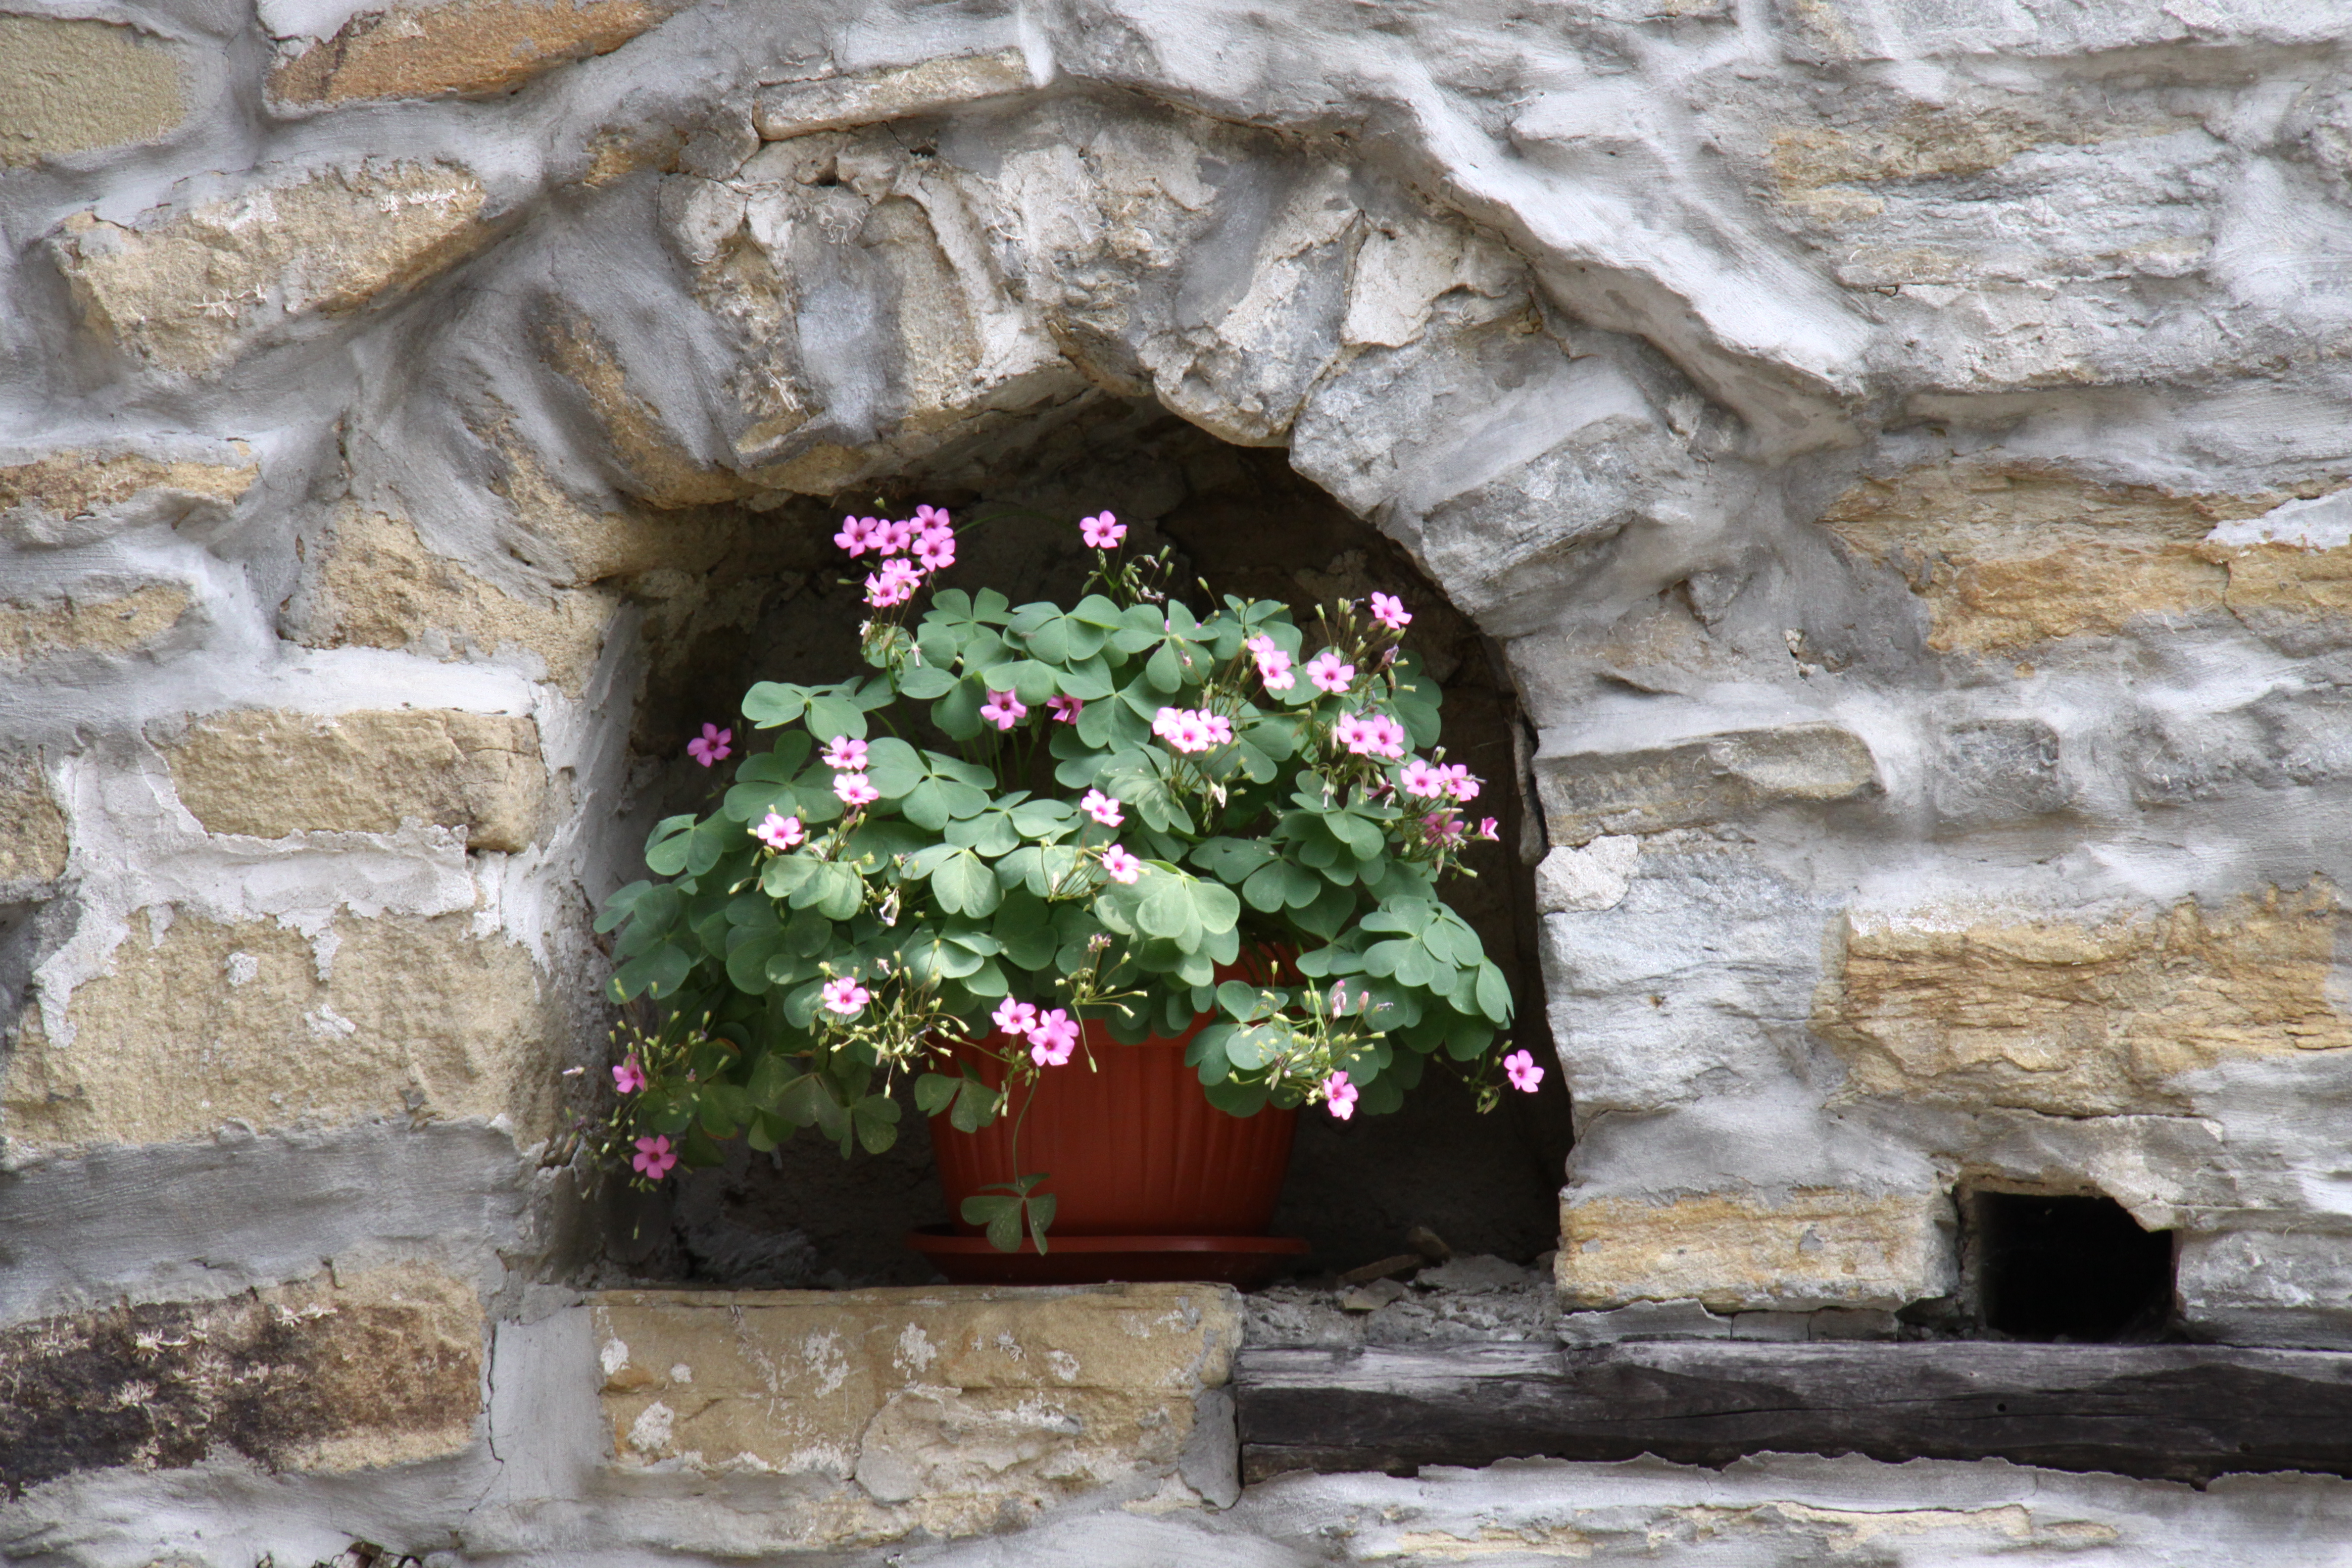
flowers, stones, niche, wall, flower, stone wall, plant, flowerpot, window, annual plant, impatiens, geranium, herbaceous plant